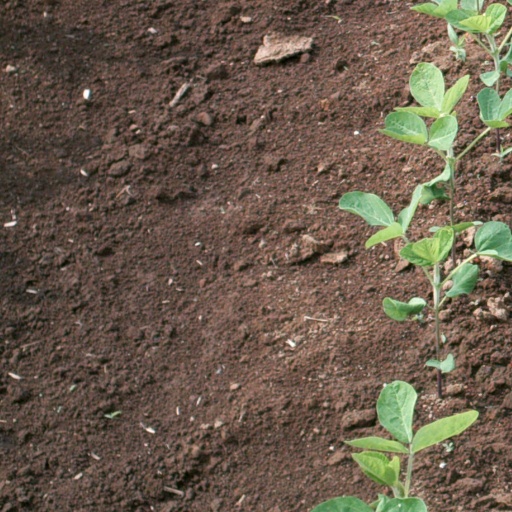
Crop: soybean